Gerard Bouttats

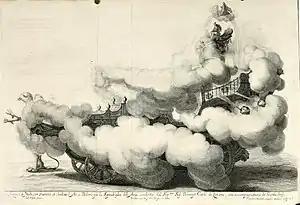
"The chariot" from the Sieg-Streit dess Lufft vnd Wassers. Freuden-Fest zu Pferd

He left Antwerp and is recorded in Cologne in the period 1650–1651. He is known to have made various portrait engravings of prominent personalities in that city. He also made engravings after the designs of the local artist Johann Toussyn. He is recorded next in Vienna where he was employed as an engraver for the local university. He reportedly engraved portraits of doctors of the university, including one of Adam Munds.